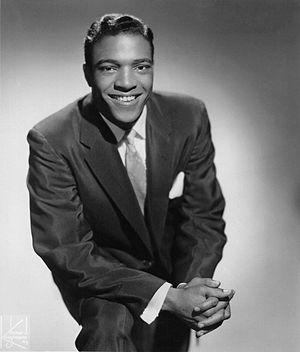
Clyde McPhatter, est un chanteur de rhythm and blues américain. Il fut aussi l'un des premiers chanteurs à utiliser le gospel dans les arrangements de certaines de ces chansons.